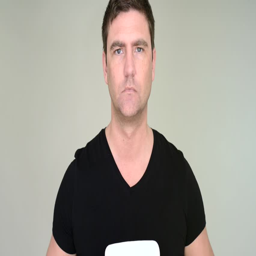
serious and sad man hiding behind a white mask